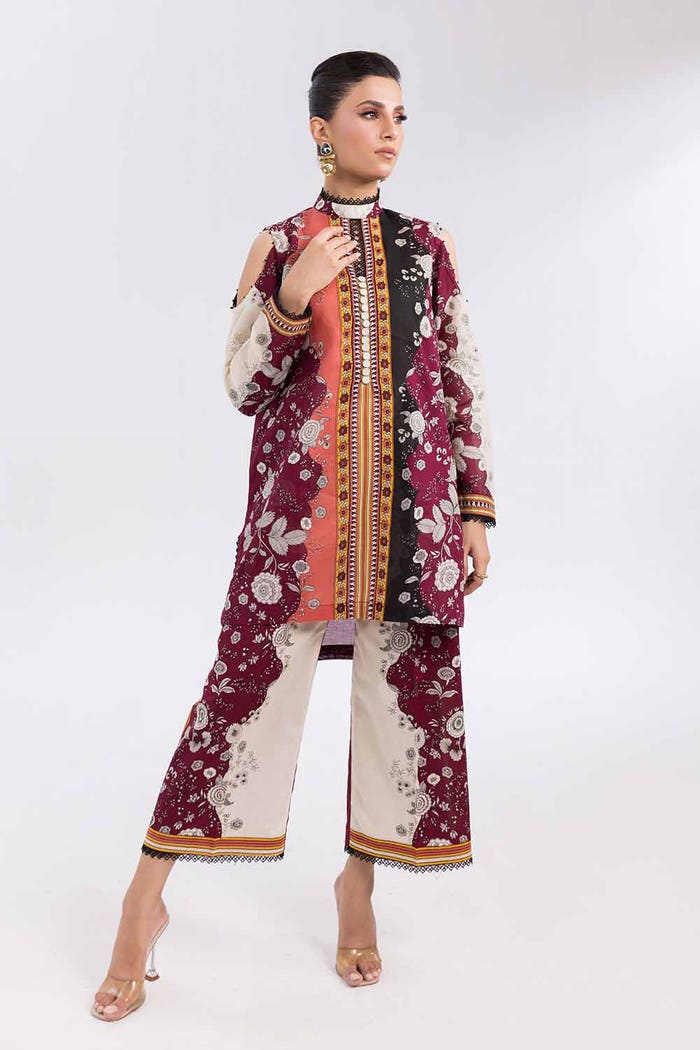
burgundy multi embroidered salwar suit